Unwanted (album)

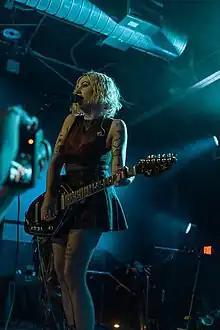
All of the songs on "Unwanted" were co-written by Heather Baron-Gracie (M. Sean McClintock, Neon Sagwagon).

"Lies" opens the album and was released as its first single. An "angst-fueled, rebellious pop-punk anthem" inspired by the "crunchy guitars and rhythmic drive of 2000s" and "90s rock", the song's lyrics focus on someone who built up and then destroyed Baron-Gracie's trust. The album's title track, "Unwanted", was inspired by Baron-Gracie's frustration with sexist double standards, specifically when it comes to expressions of anger. In a breakdown of the album's track listing with Apple Music, Baron-Gracie further stated that the song epitomizes the album's darkness and the "feelings of neglect, anger, vanity, jealousy, sadness, [and] depression" on which it is predicated. "The Hard Way" – a track that begins as an "intimate, lullaby-like acoustic" work that "builds toward soaring electric guitars" – was inspired by the music of My Chemical Romance and Green Day. Lyrically, the song discusses a girl Baron-Gracie went to high school with who was a victim of bullying and who died by suicide. "The Hard Way" further expresses Baron-Gracie's regret that she did not try to help her classmate.